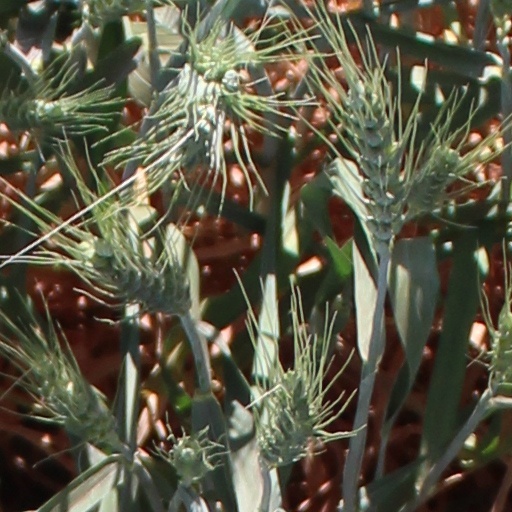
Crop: wheat